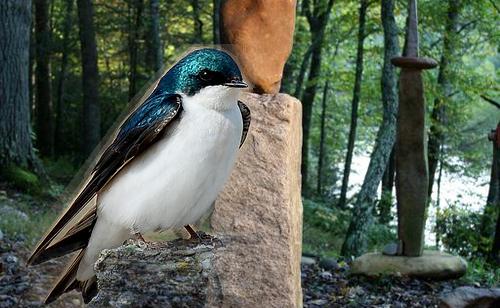
Bird species: Tree_Swallow
Bird type: landbird
Background: land